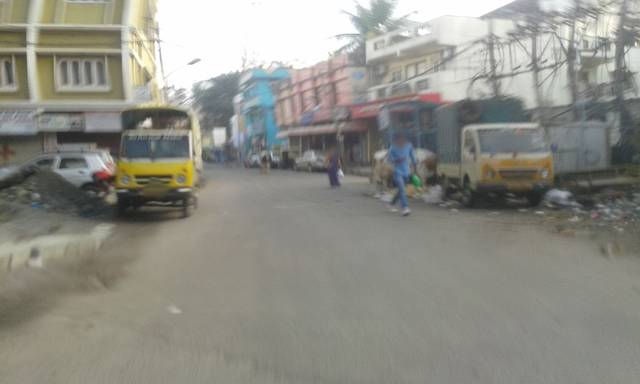
Region: India
Coordinates: 12.943, 77.594